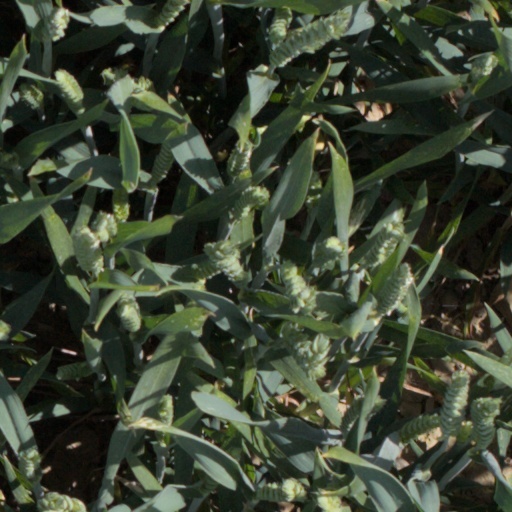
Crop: wheat